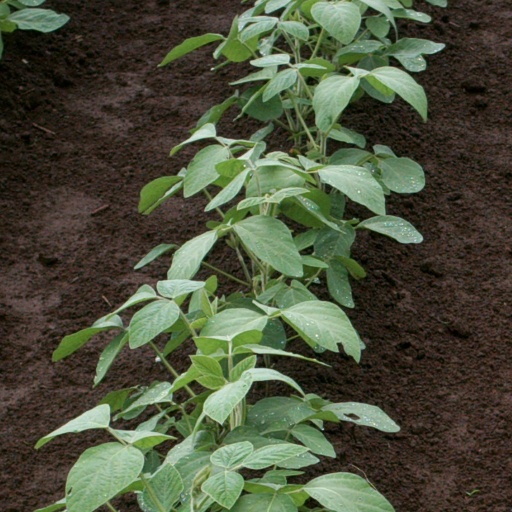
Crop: soybean